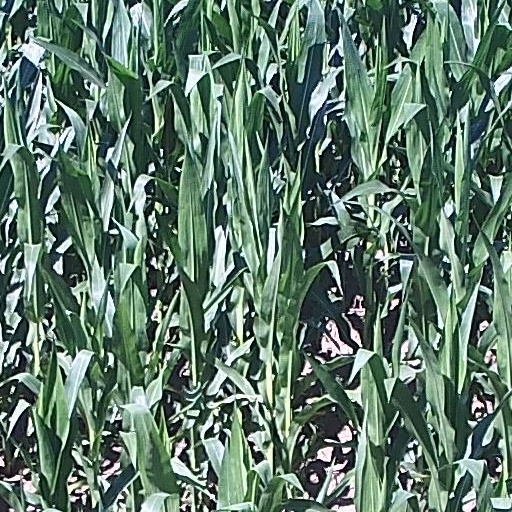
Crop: maize; corn